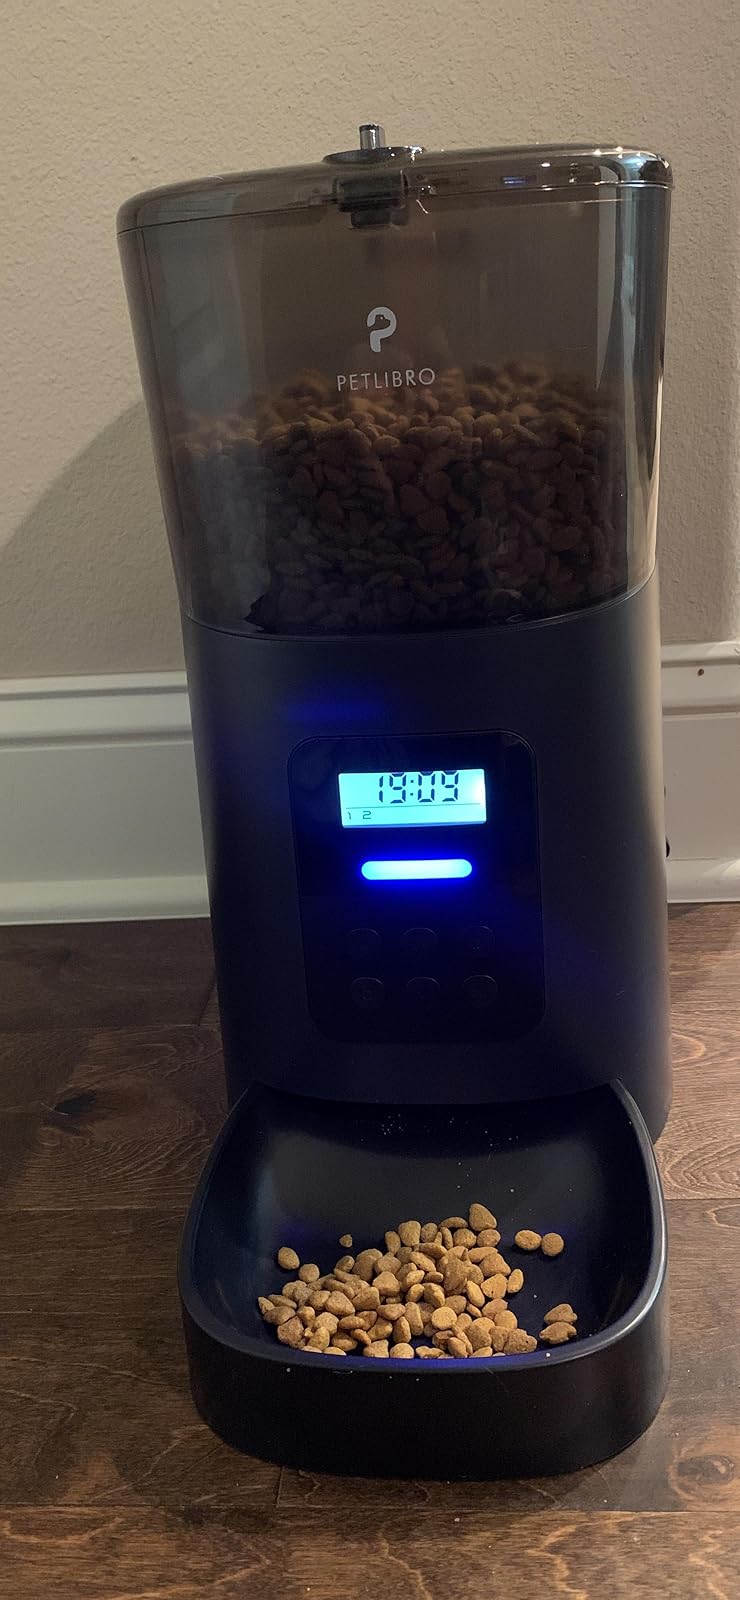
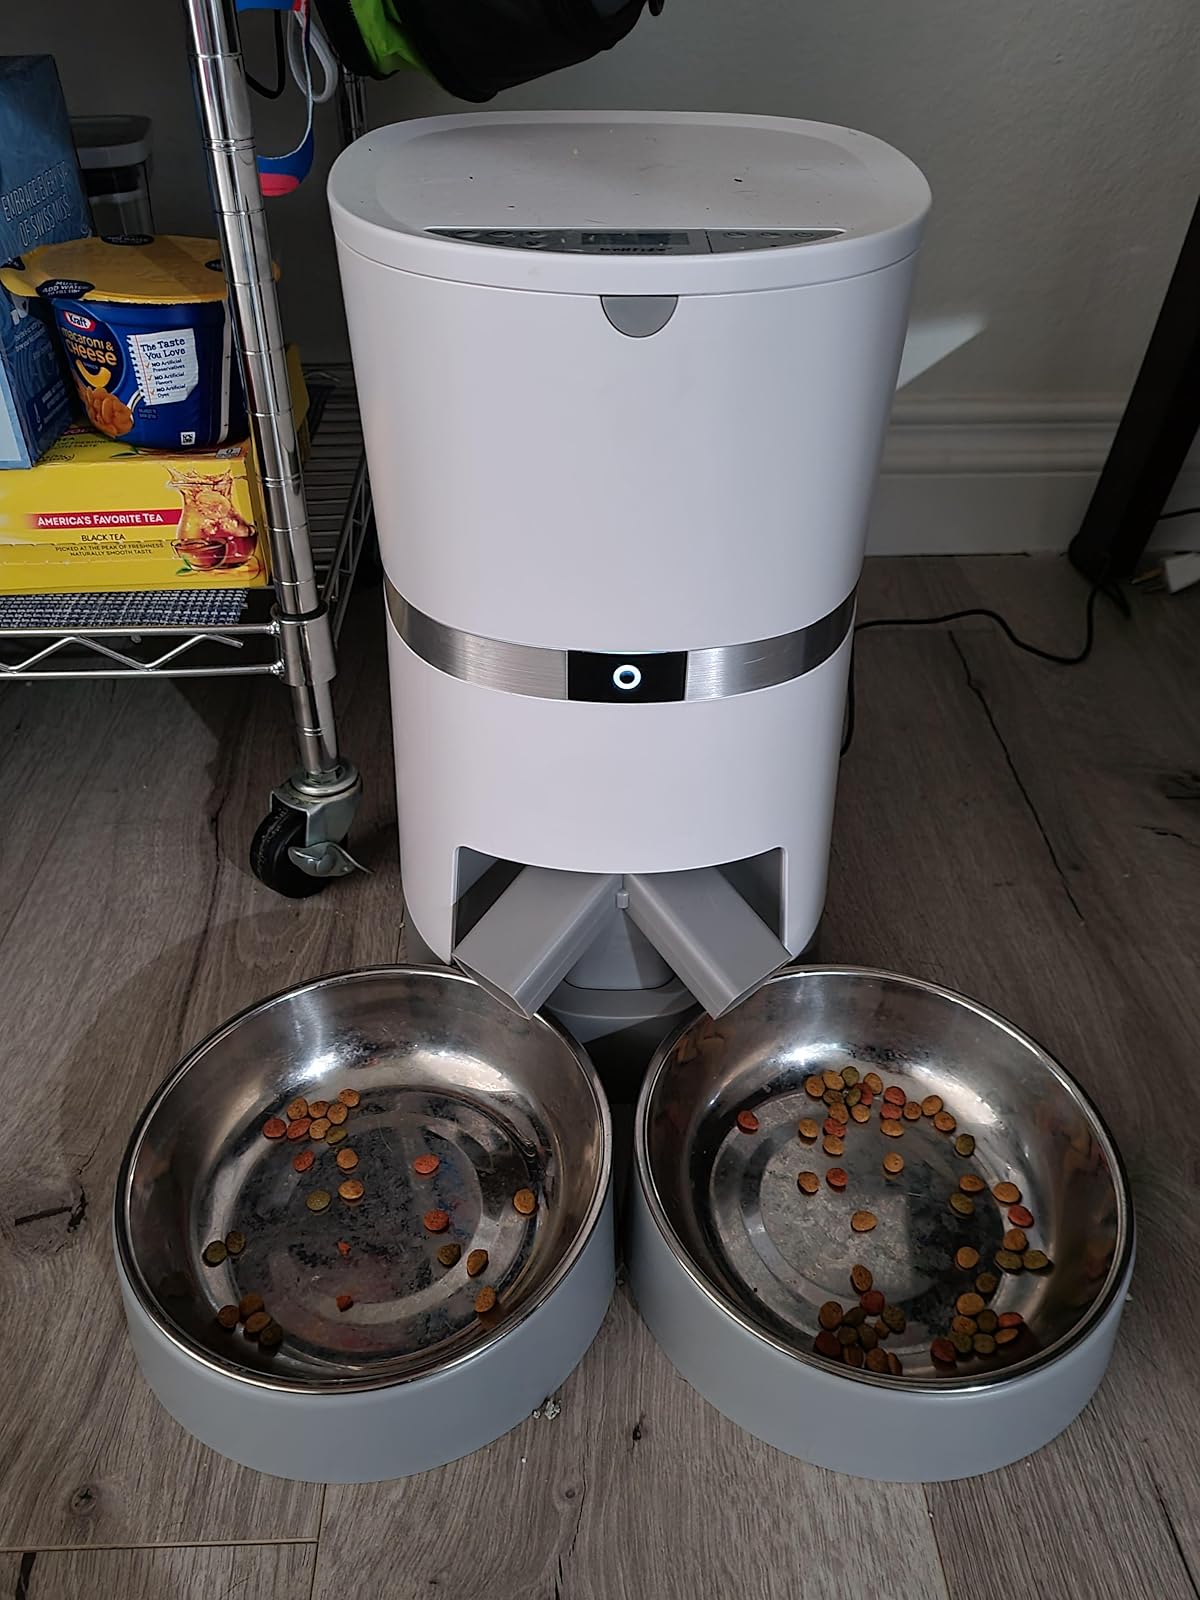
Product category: items_feeder
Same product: no